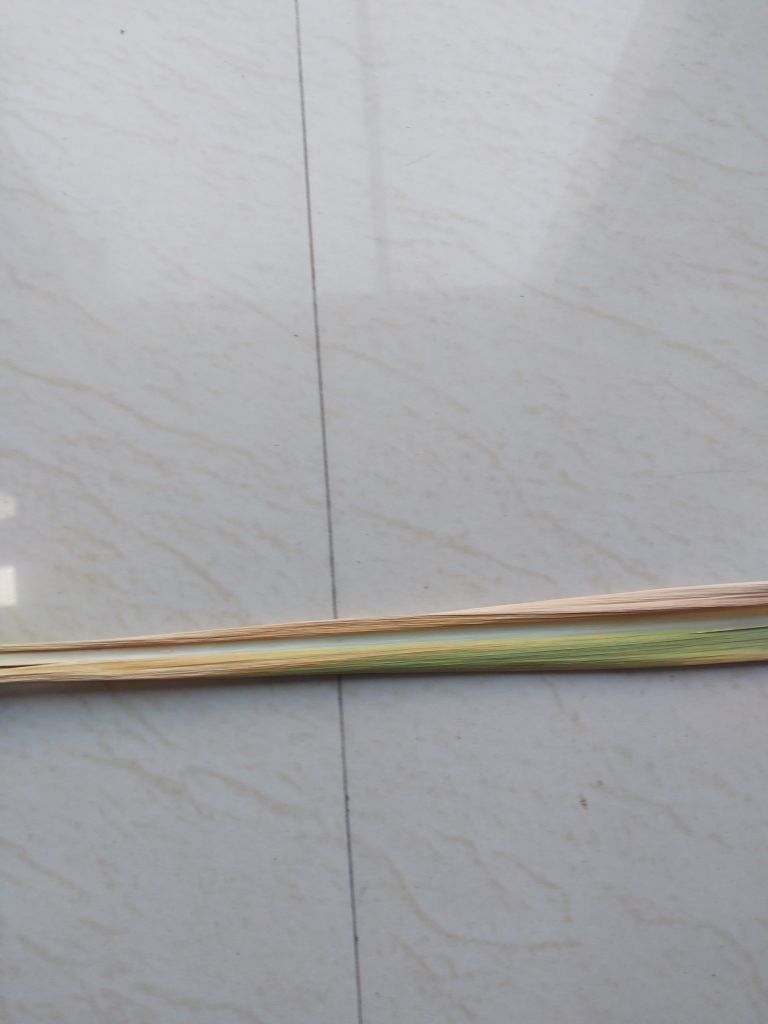
Label: Yellow Leaf